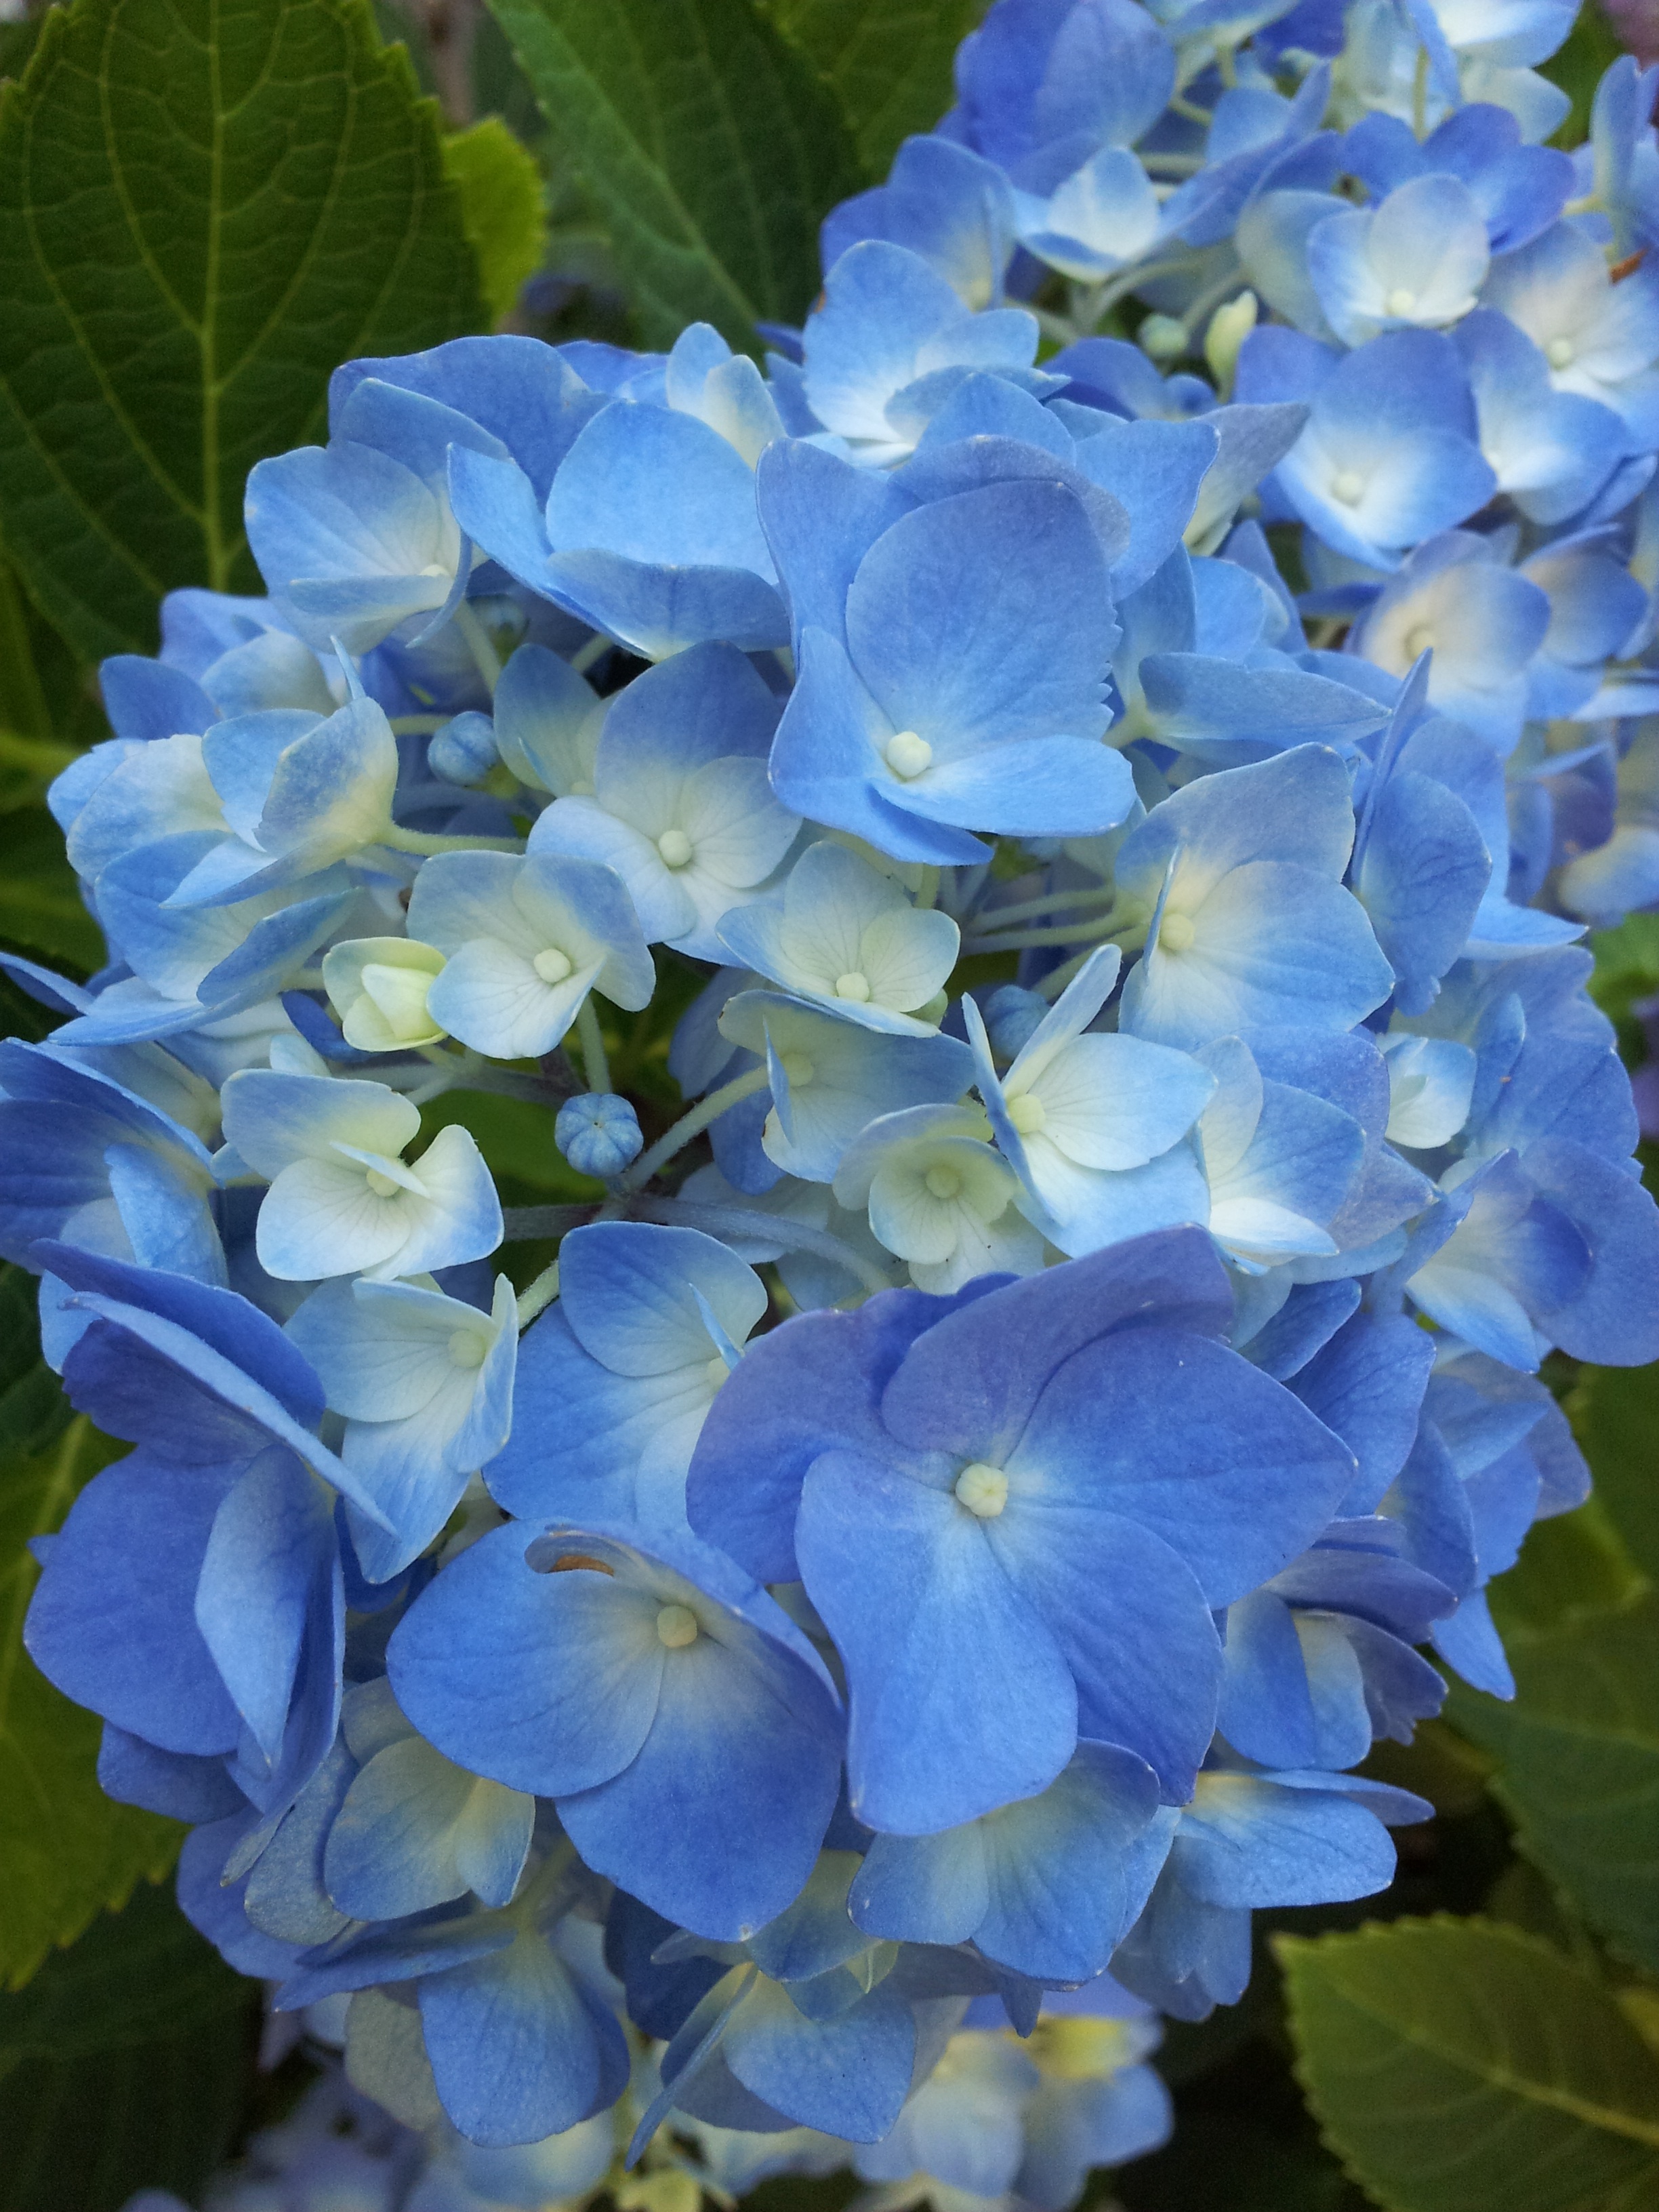
plant, flower, petal, bloom, floral, blue, hydrangea, plants, flowers, shrubs, flowering plant, hydrangeaceae, cornales, annual plant, land plant